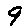
Label: 9